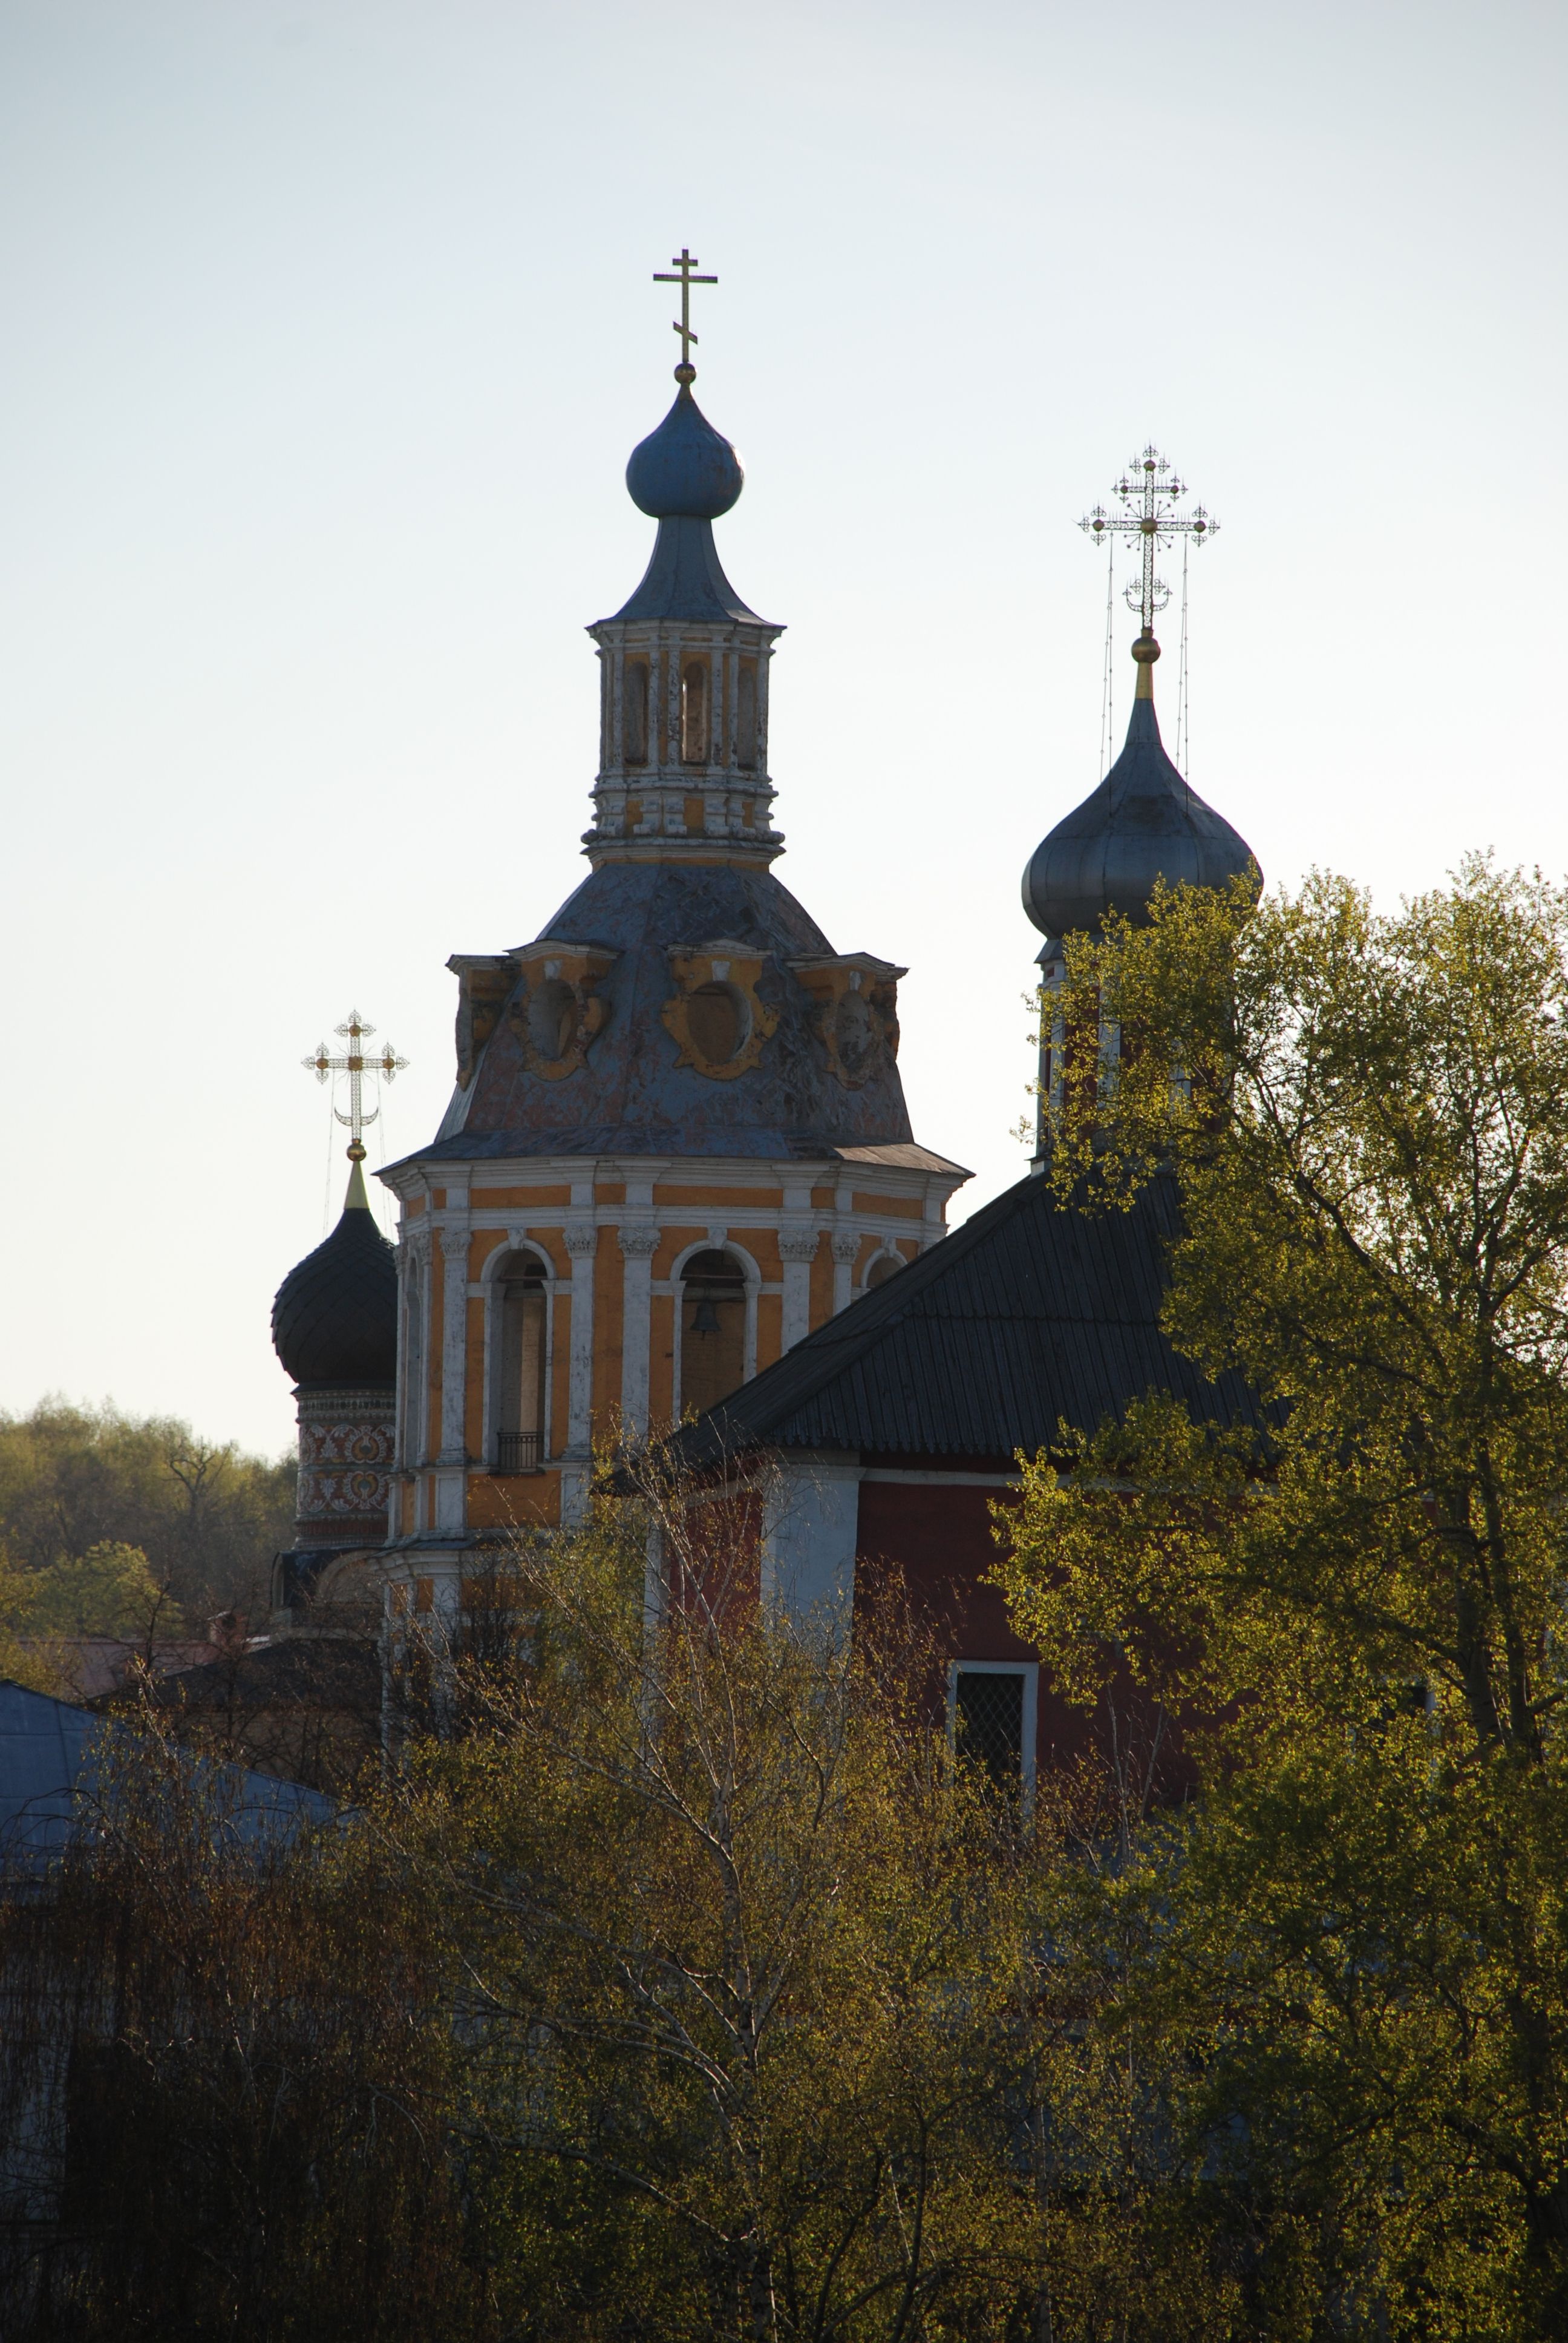
reflection, lighting, art